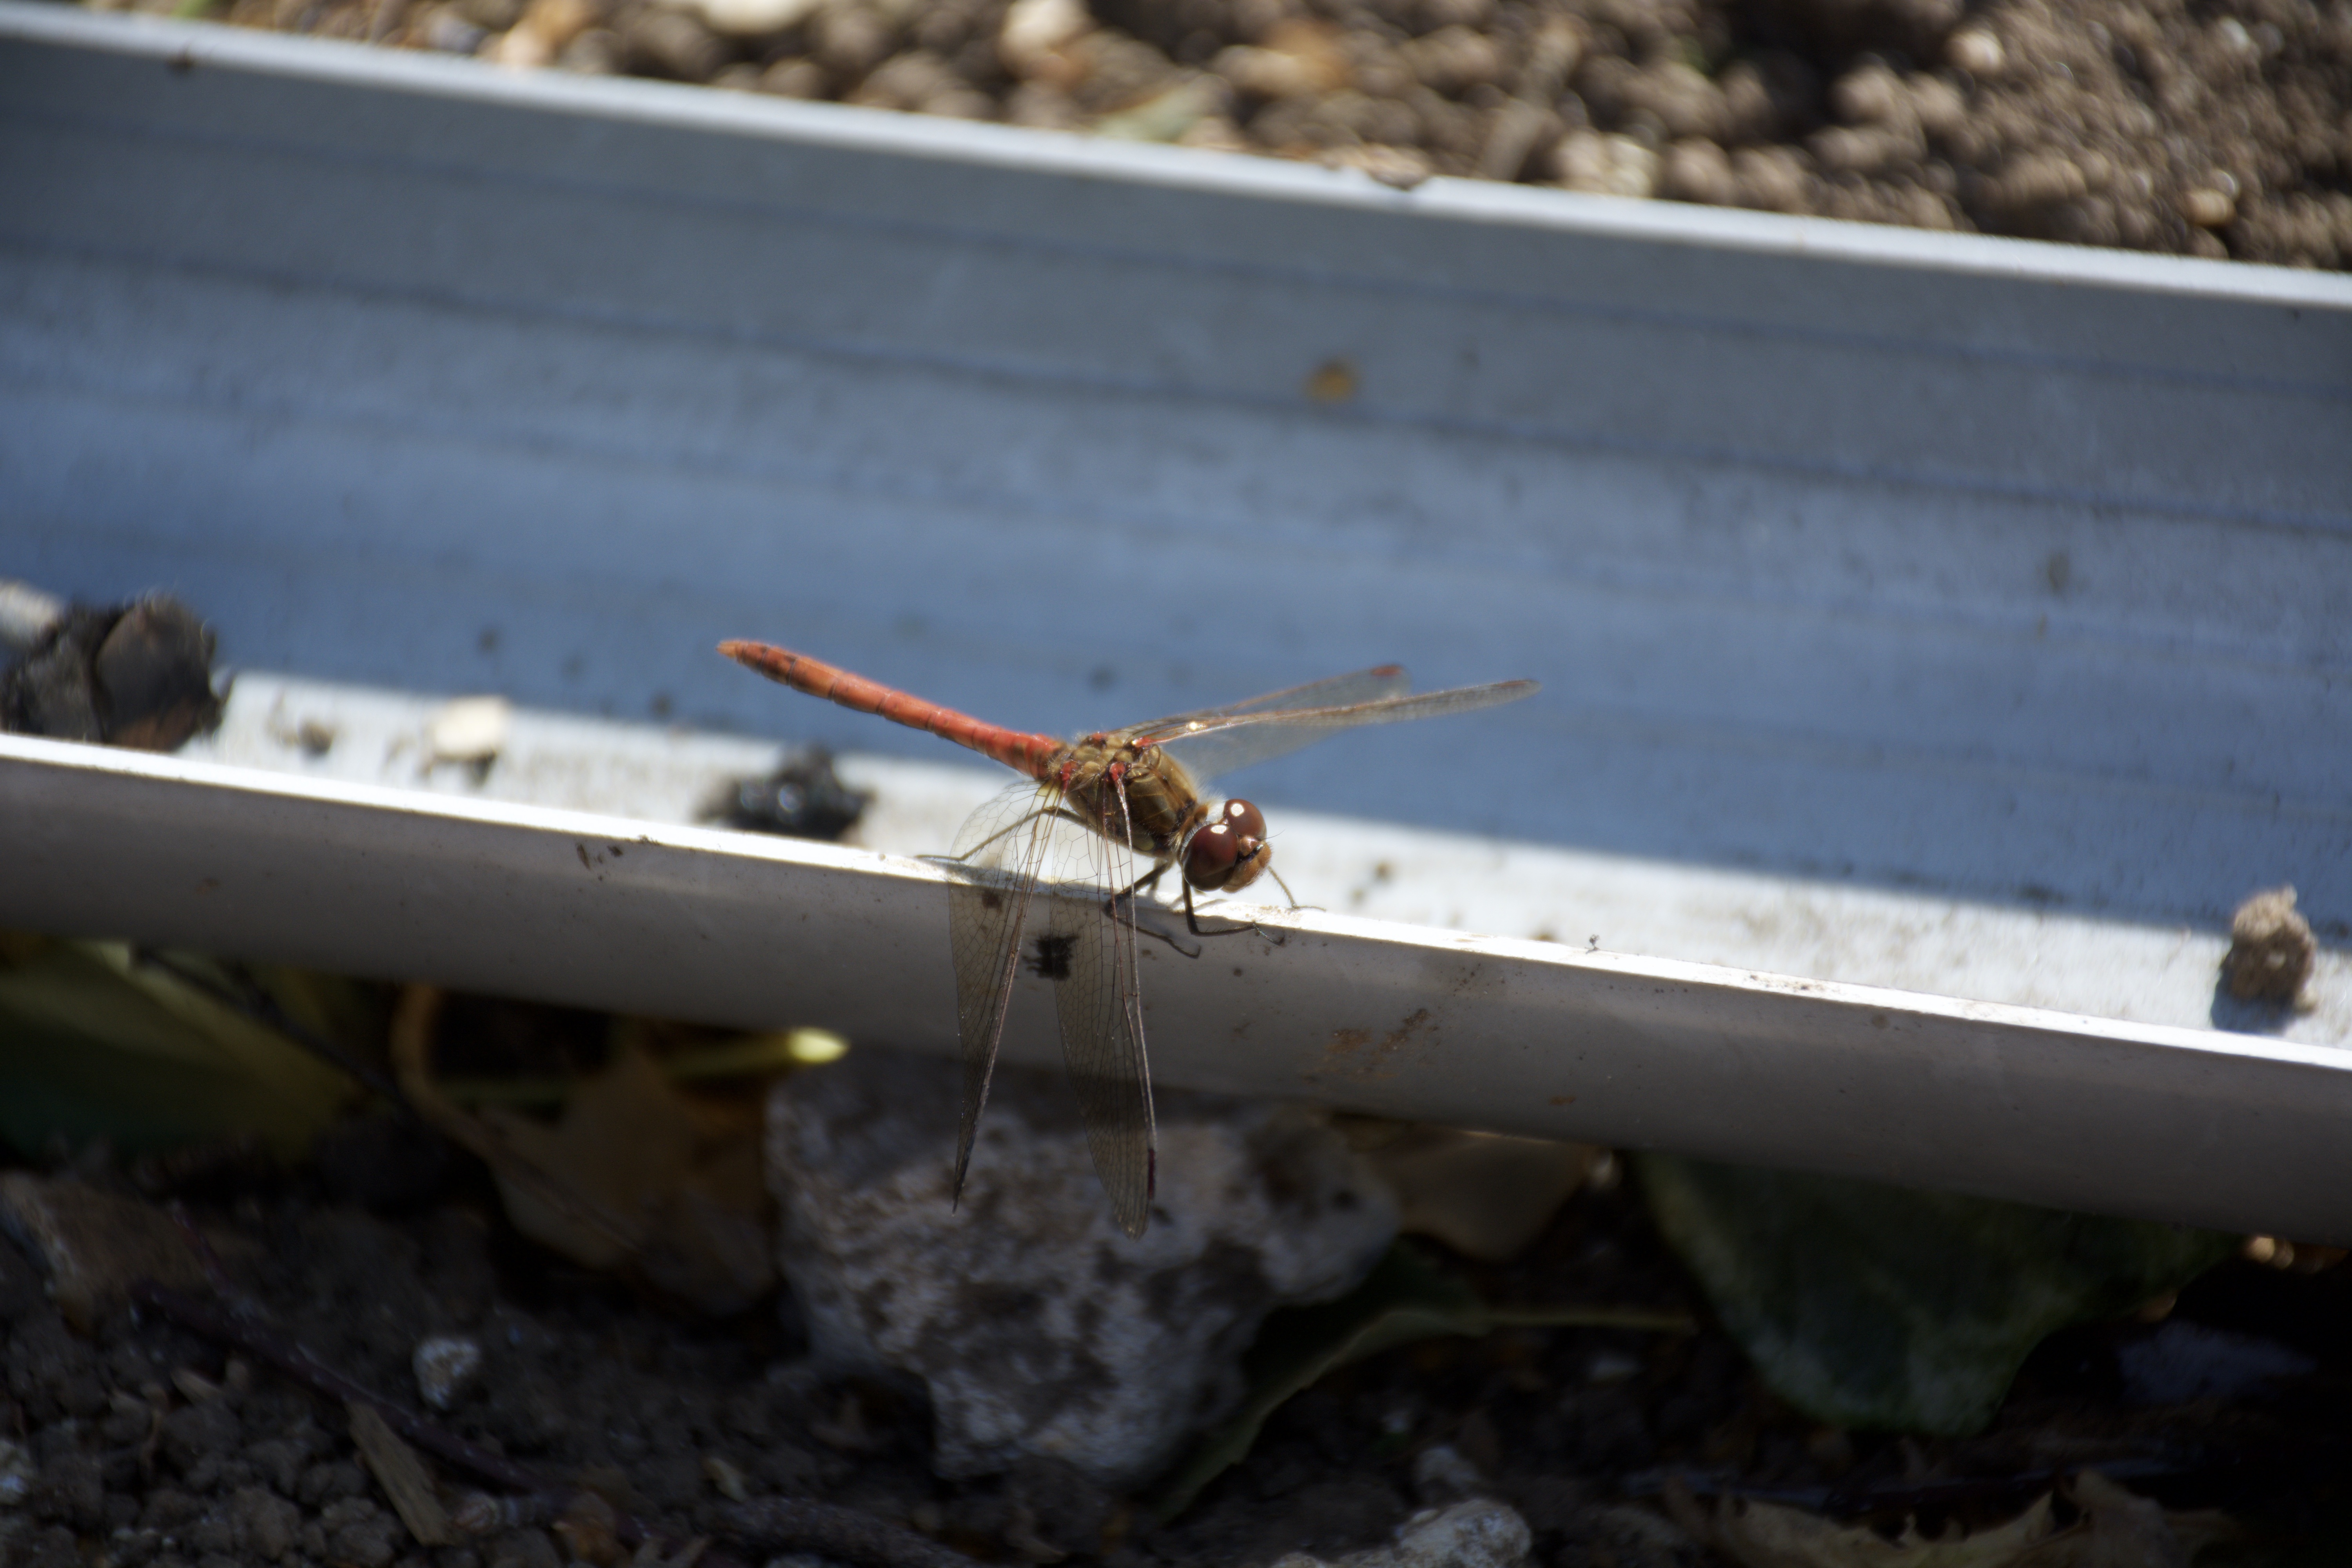
nature, wing, wood, track, vehicle, insect, invertebrate, dragonfly, dragon fly